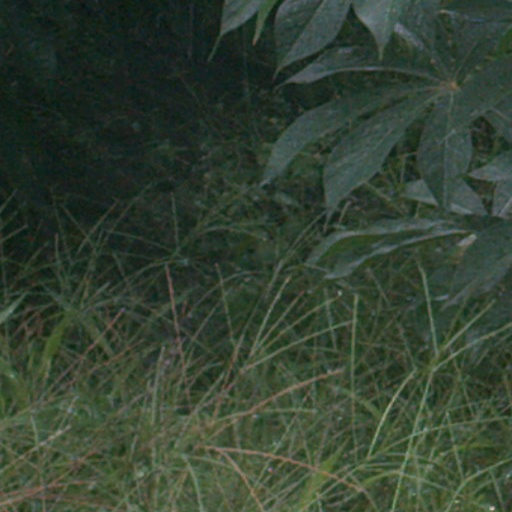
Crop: cassava